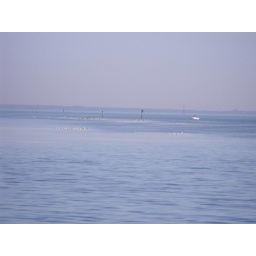
distant exposed sand bars covered by birds